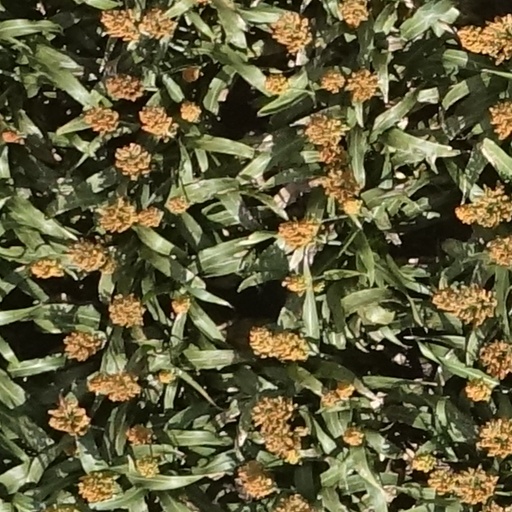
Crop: sorghum